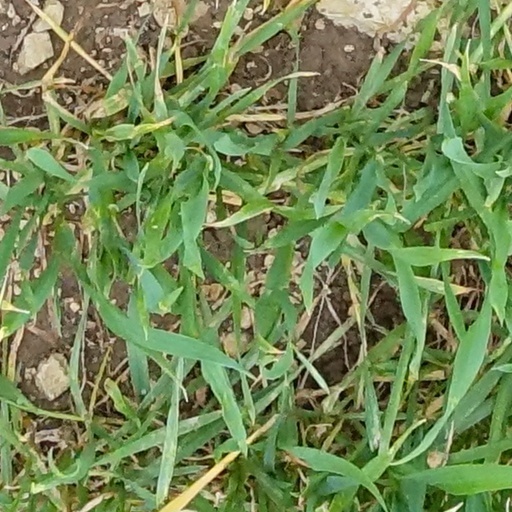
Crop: wheat